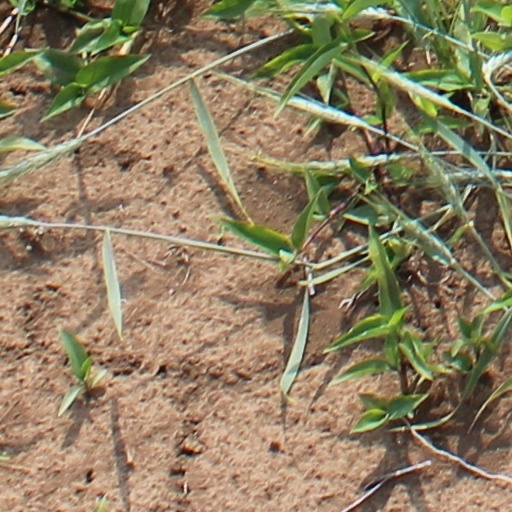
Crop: wheat